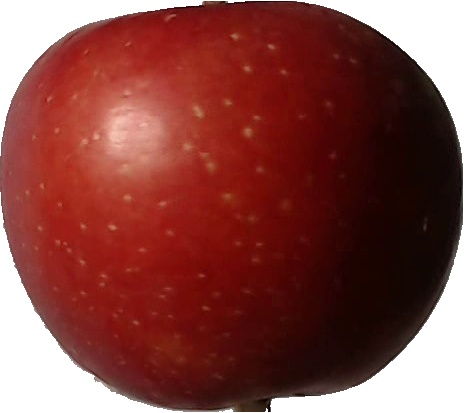
Label: apple_braeburn_1